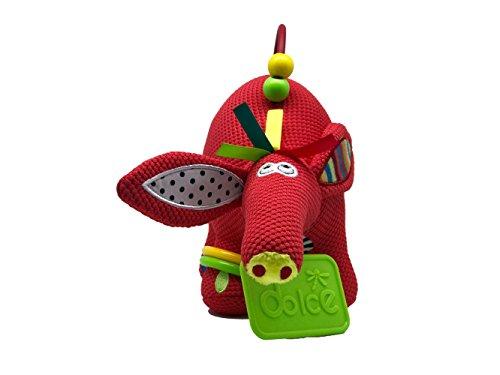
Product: Dolce Baby Aardvark Interactive Stuffed Animal Plush Toy 9", Educational vibrating sensory holiday gift for kids
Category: Toys & Games | Stuffed Animals & Plush Toys | Plush Interactive Toys
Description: Dolce Teether.
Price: $9.59
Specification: ProductDimensions:4.5x8x12inches|ItemWeight:6.2ounces|ShippingWeight:6.2ounces(Viewshippingratesandpolicies)|DomesticShipping:ItemcanbeshippedwithinU.S.|InternationalShipping:ThisitemcanbeshippedtoselectcountriesoutsideoftheU.S.LearnMore|ASIN:B0787CN4NS|Itemmodelnumber:95304|Manufacturerrecommendedage:0-4years